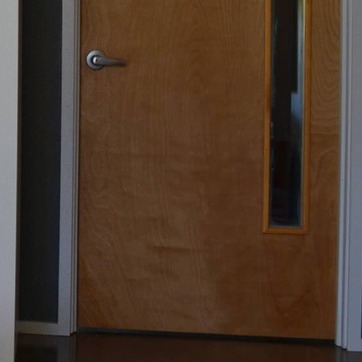
Material: wood